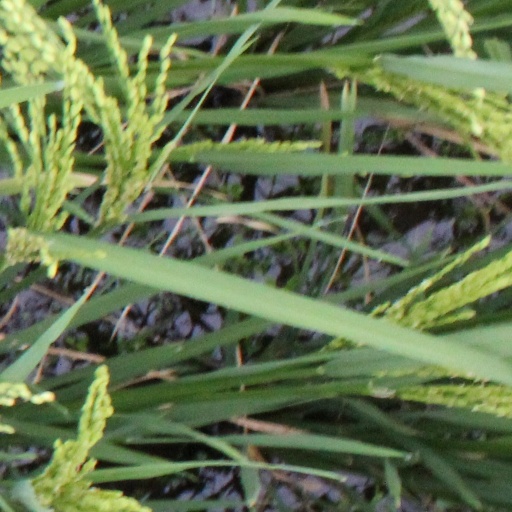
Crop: rice